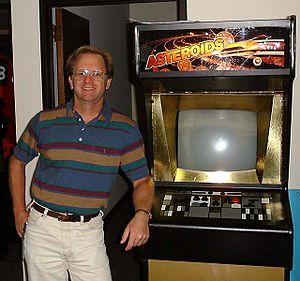
Ed Logg debout à côté d'une borne Gold Asteroids. Photoprise au printemps 1999 aux Atari Games à Milpitas, Californie."
Ed Logg, né à Seattle en 1948, est un concepteur américain de jeu vidéo d’arcade. Il commence sa carrière chez Atari puis Atari Games. Il a codéveloppé le jeu vidéo Asteroids en 1979 avec Lyle Rains et a également collaboré à la conception d’autres jeux tels que Centipede, Millipede, la série des Gauntlet et la série des San Francisco Rush.
Asteroids est un jeu vidéo de type shoot 'em up édité par Atari Inc. en 1979 sur borne d'arcade. Le jeu a connu un important succès aux États-Unis et au Japon, et demeure considéré comme un classique de l'histoire du jeu vidéo. Le jeu est proposé sur Xbox 360 depuis novembre 2007 sous le titre Asteroids & Deluxe.